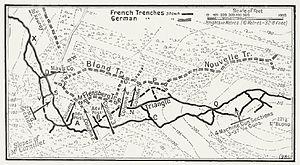
La bataille des monts de Champagne est un épisode de la Première Guerre mondiale qui se déroule du 17 avril au 20 mai 1917, elle est contemporaine de la bataille du Chemin des Dames. Elle est parfois désignée troisième bataille de Champagne.